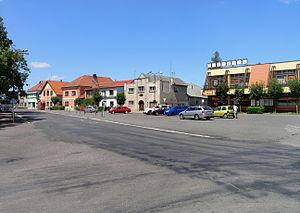
Ronov nad Doubravou est une ville du district de Chrudim, dans la région de Pardubice, en République tchèque. Sa population s'élevait à 1 686 habitants en 2017.